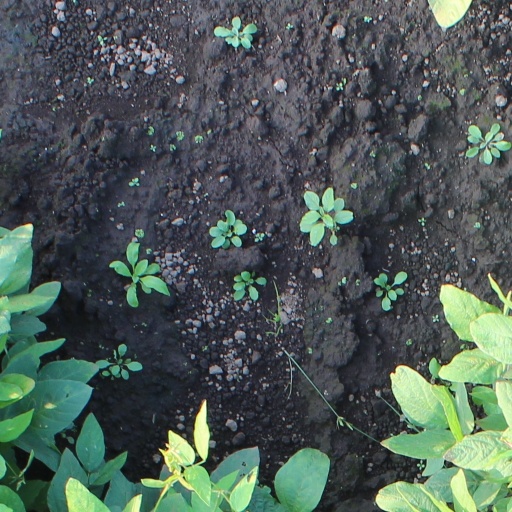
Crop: soybean